Gino Minutelli

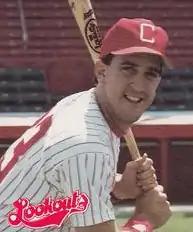
Minutelli in 1988

Gino Michael Minutelli (born May 23, 1964) is a retired Major League Baseball pitcher. He played three seasons at the major league level for the Cincinnati Reds and San Francisco Giants. He was signed by the Reds as an amateur free agent in 1982. Minutelli played his first professional season with Class-A (Short Season) Tri-City Triplets in 1985, and his last with the Atlanta Braves' Triple-A Richmond Braves in 1995.Married Pamela Hartman in 1992, they have 4 kids together and 2 grandkids, Adrien Diego and Nico Nash.